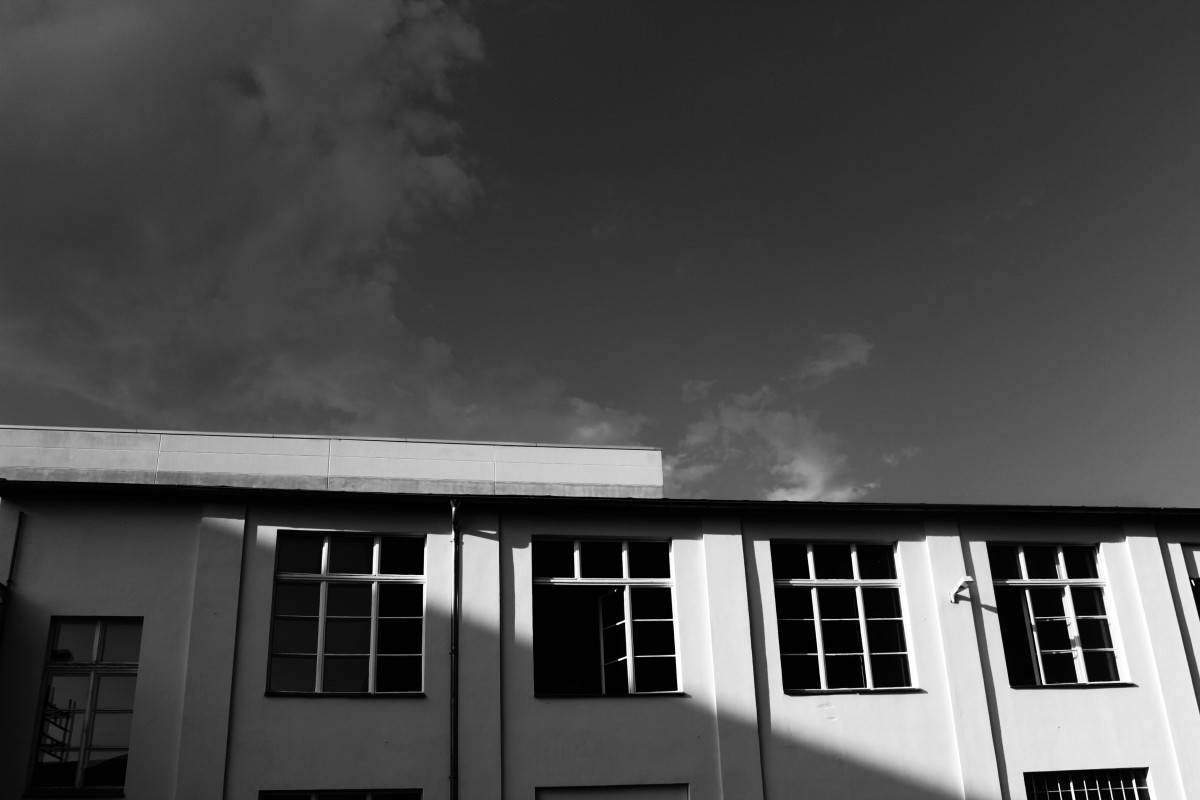
Tags: cloud, black and white, house, darkness